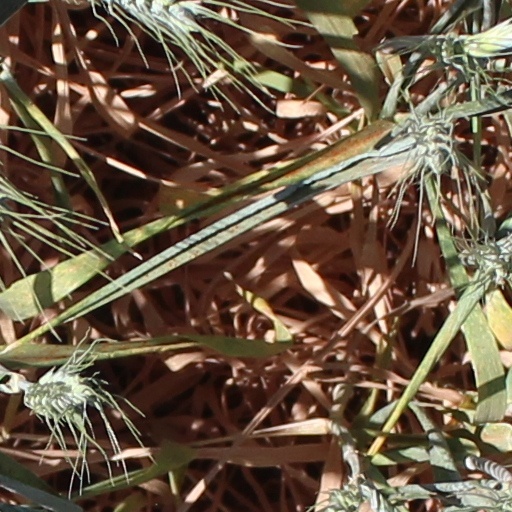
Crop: wheat